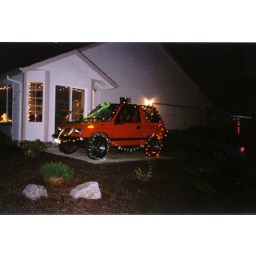
Never leave your car by a door with funny parents inside the house...